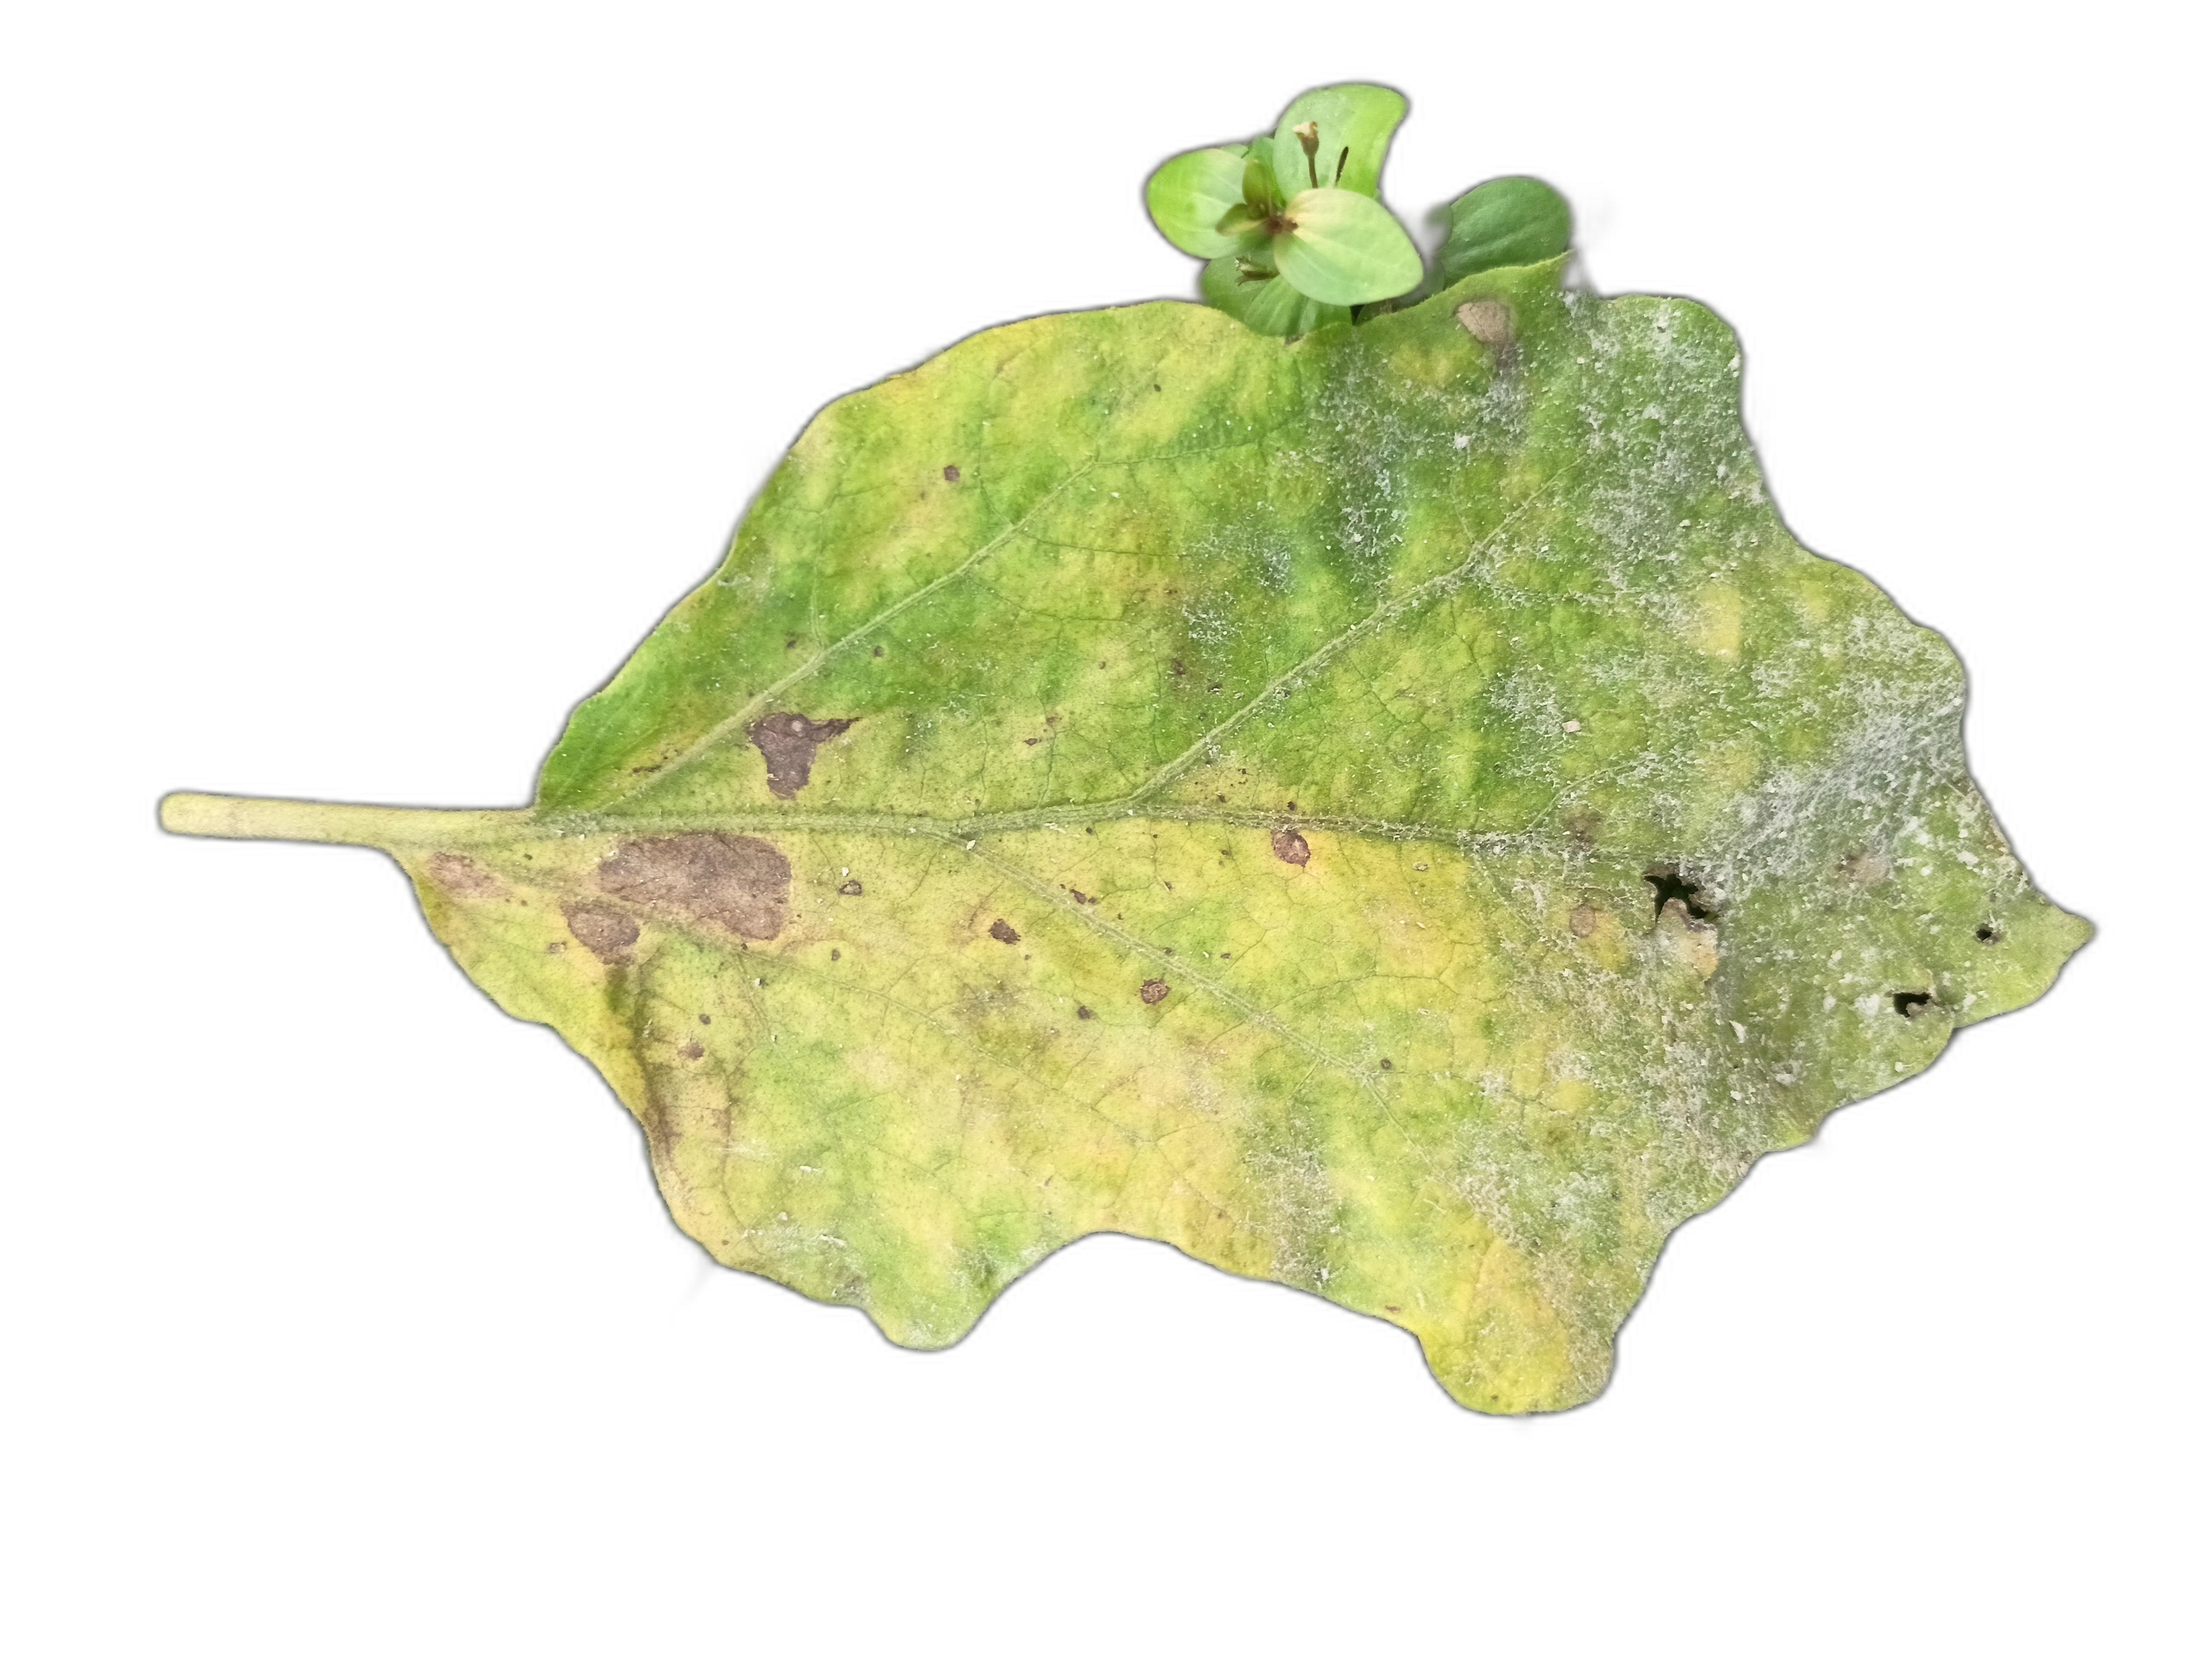
Label: Leaf Spot Disease